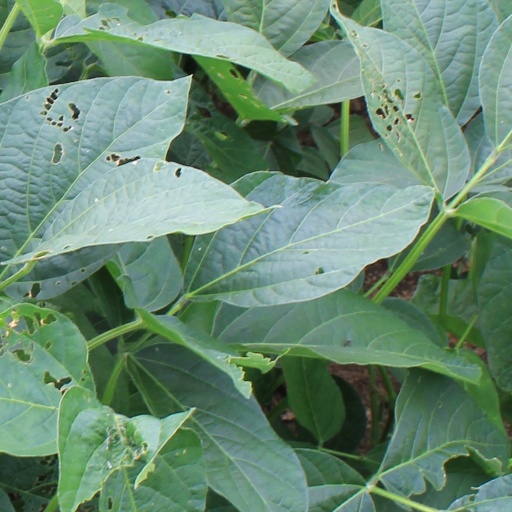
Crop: soybean